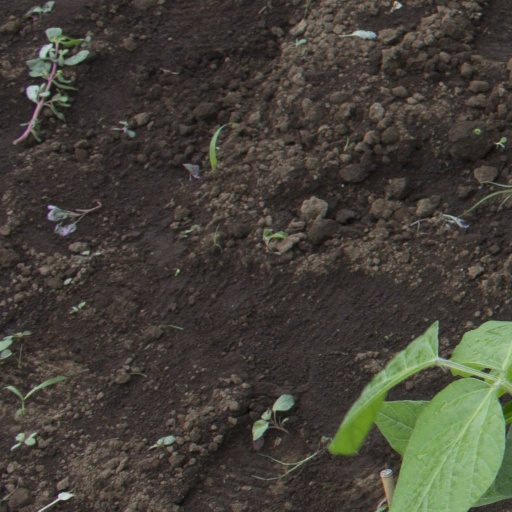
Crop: soybean